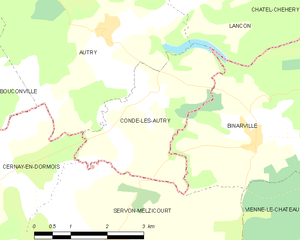
Carte des communes françaises: Condé-lès-Autry